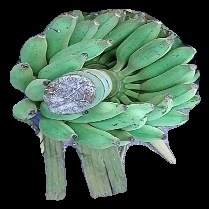
Variety: elakki-bale
Grade: grade1